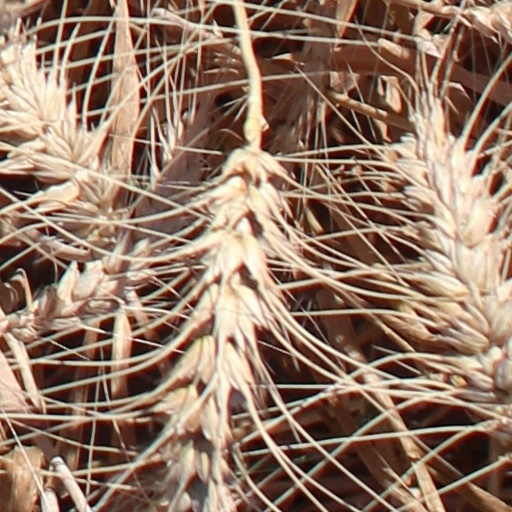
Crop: wheat